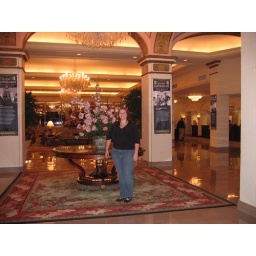
Me standing next to the gorgeous bouquet in the lobby of the historic Omni Shoreham hotel